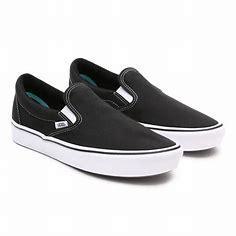
Brand: Vans
Model: Comfycush Slip On